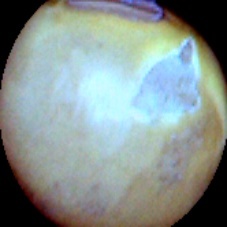
Label: Skin-damaged